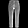
Label: Trouser